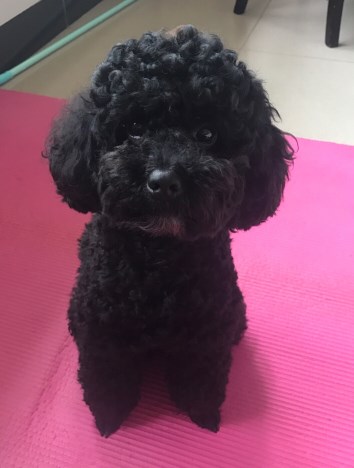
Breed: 7449-n000128-teddy